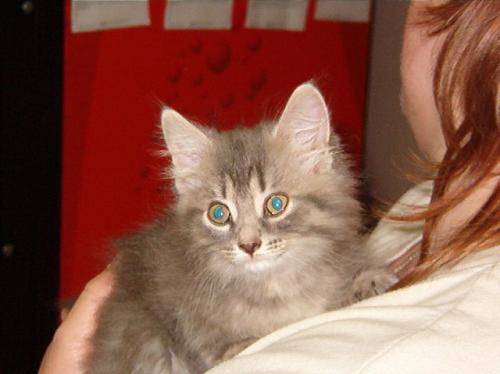
Label: cat